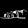
Label: Sandal